History of Zakynthos

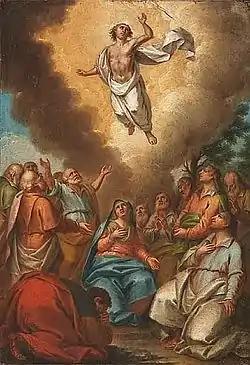
The Assumption by Nikolaos Kantounis, c. late 18th/early 19th century

The Orlov Revolt was a Greek uprising primarily centred in the Peloponnese. It erupted in February 1770 following the arrival of the Russian Admiral Alexey Orlov, commander of the Imperial Russian Navy during the Russo-Turkish War (1768–1774) to Mani. The revolt was a major precursor to the Greek War of Independence and was part of Catherine the Great's so-called Greek Plan. Eventually, it was suppressed by the Ottoman Empire. Many Ionian Islanders participated in this war including Zakynthians; however, none of the war was fought on Zakynthian soil. Increasingly, the participation of Zakynthians (who were effectively Venetian subjects) in wars outside of Zakynthos took on a national character which went against the wishes of the Venetian rulers and often resulted in reprisals. In fact, Venice in accordance with their purported neutrality did their best to reduce the participation of Zakynthians in the Orlov Revolt and made overtures of peace to the Sultan of the Ottoman Empire.